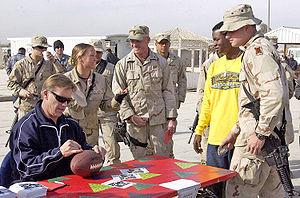
John Elway, né le 28 juin 1960 à Port Angeles, dans l'État de Washington aux États-Unis, est un joueur américain de football américain qui a évolué au poste de quarterback. Il est le seul joueur de ce poste, avec Tom Brady, à avoir participé à cinq Super Bowls comme titulaire. Il en remporte deux en 1997 et en 1998 où il est désigné meilleur joueur du match.